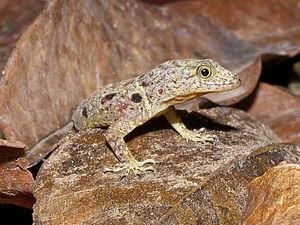
Gonatodes est un genre de geckos de la famille des Sphaerodactylidae.
Gonatodes albogularis est une espèce de geckos de la famille des Sphaerodactylidae.